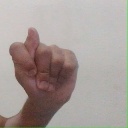
अक्षर: ट